Islam in Africa

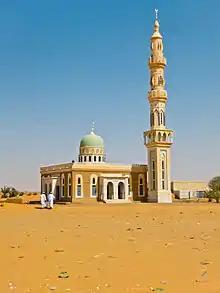
The Khartoum-Karima Mosque in Sudan, Nile Valley

The "Sharīʿah" of Islam broadly influences the legal code in most Islamic countries, but the extent of which its impact varies widely. In Africa, most states limit the use of Sharia to "personal-status law" for issues such as marriage, divorce, inheritance and child custody. With the exception of northern Nigeria in West Africa, secularism does not seem to face any serious threat in Africa, even though the new Islamic revival is having a great impact upon segments of Muslim populations. Cohabitation or coexistence between Muslims and non-Muslims remains, for the most part, peaceful.